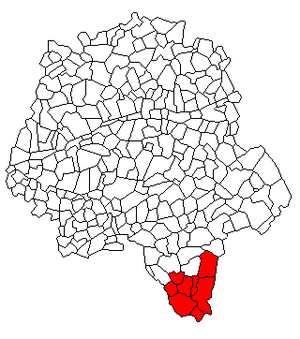
Localisation du canton de Preuilly sur Claise en Indre et Lire
Le canton de Preuilly-sur-Claise est un ancien canton français situé dans le département d'Indre-et-Loire et la région Centre.